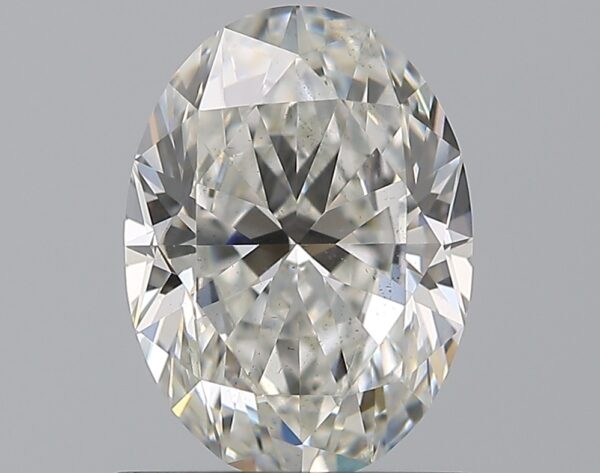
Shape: oval
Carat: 1.03
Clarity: VS1
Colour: G
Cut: EX
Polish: EX
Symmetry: EX
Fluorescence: N
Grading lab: GIA
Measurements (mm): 7.79 x 5.66 x 3.47